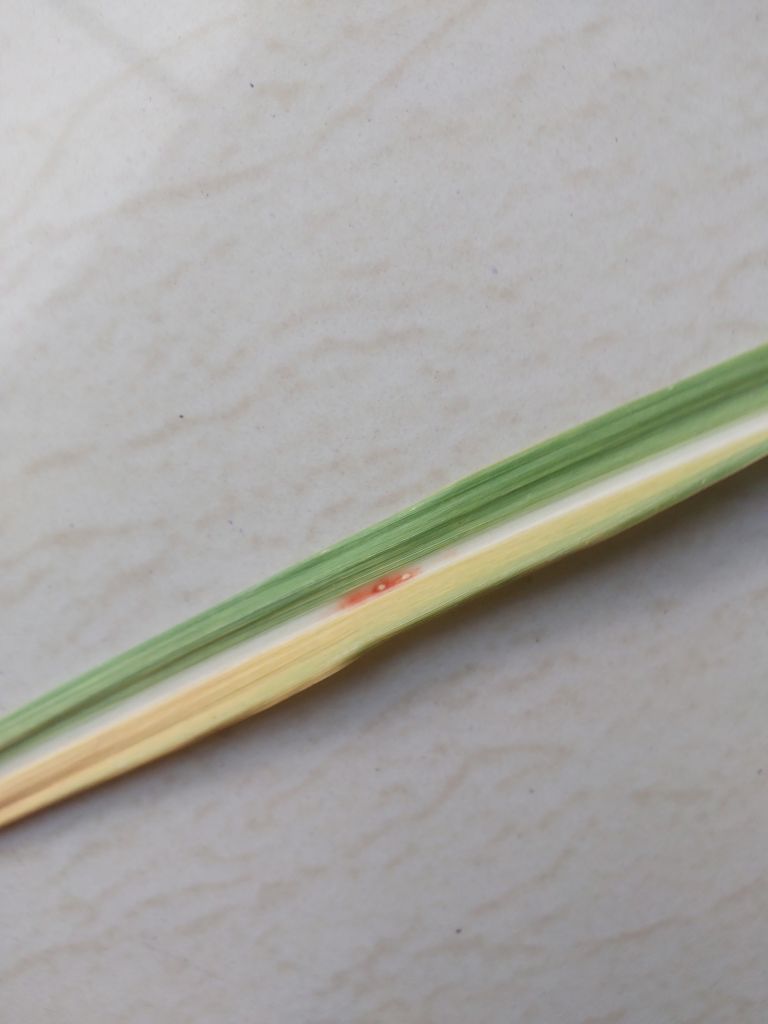
Label: Brown Spot